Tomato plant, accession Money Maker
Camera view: bottom (45 deg); turntable rotation: 210 degrees
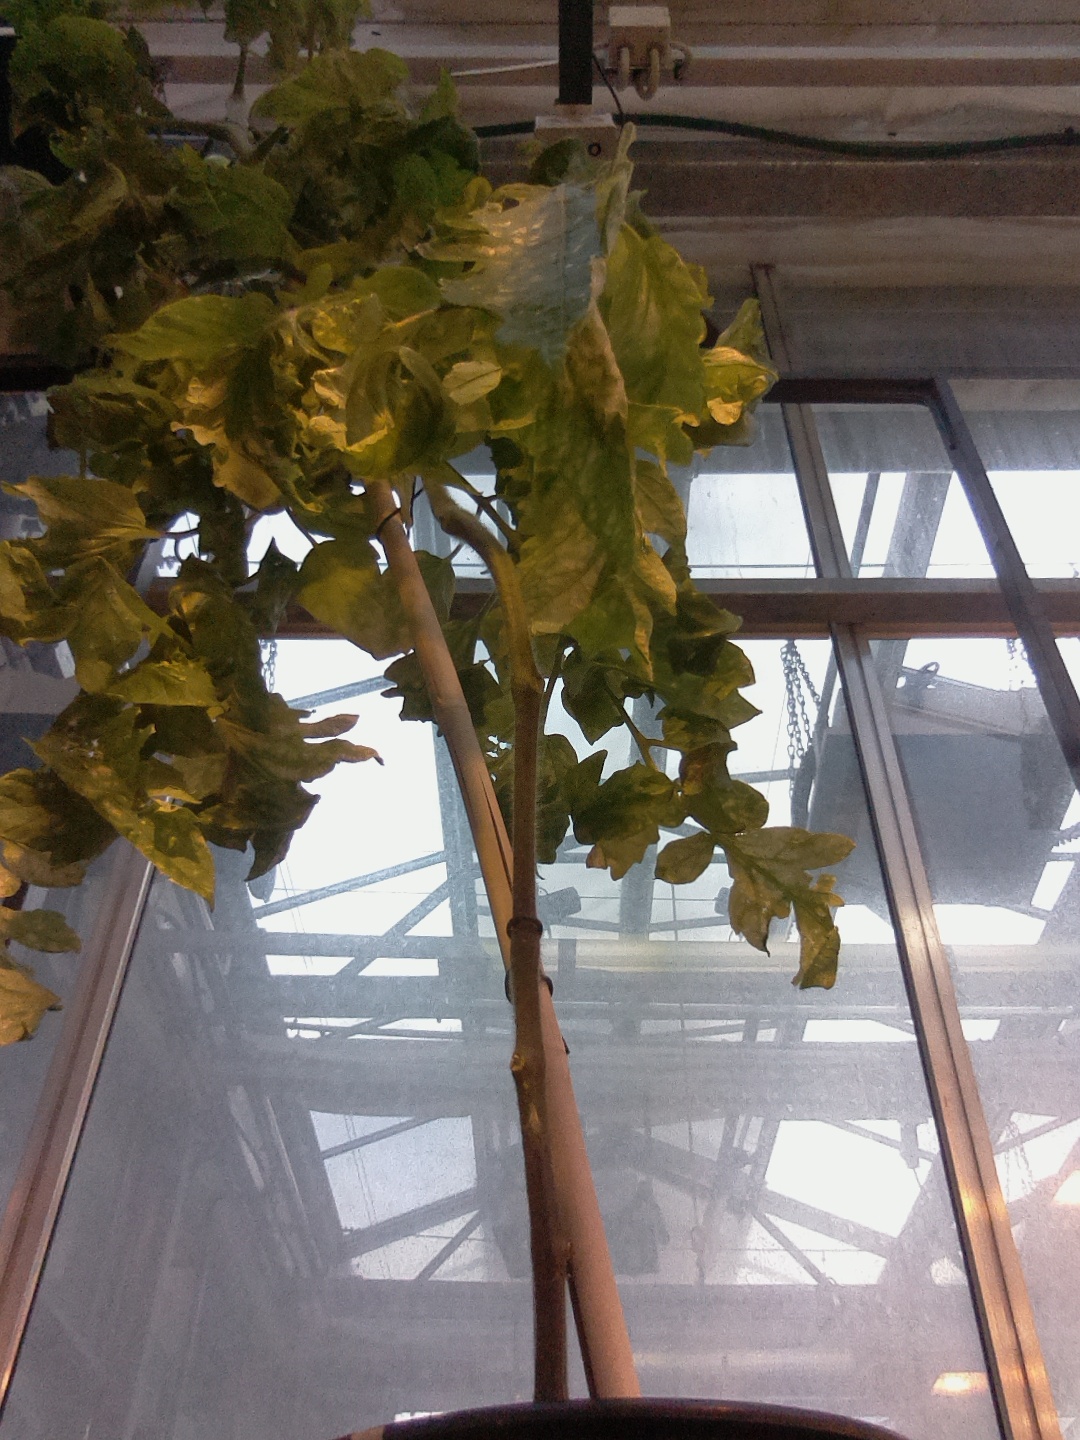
BBCH growth stage 78: 80% -90% of final fruit size